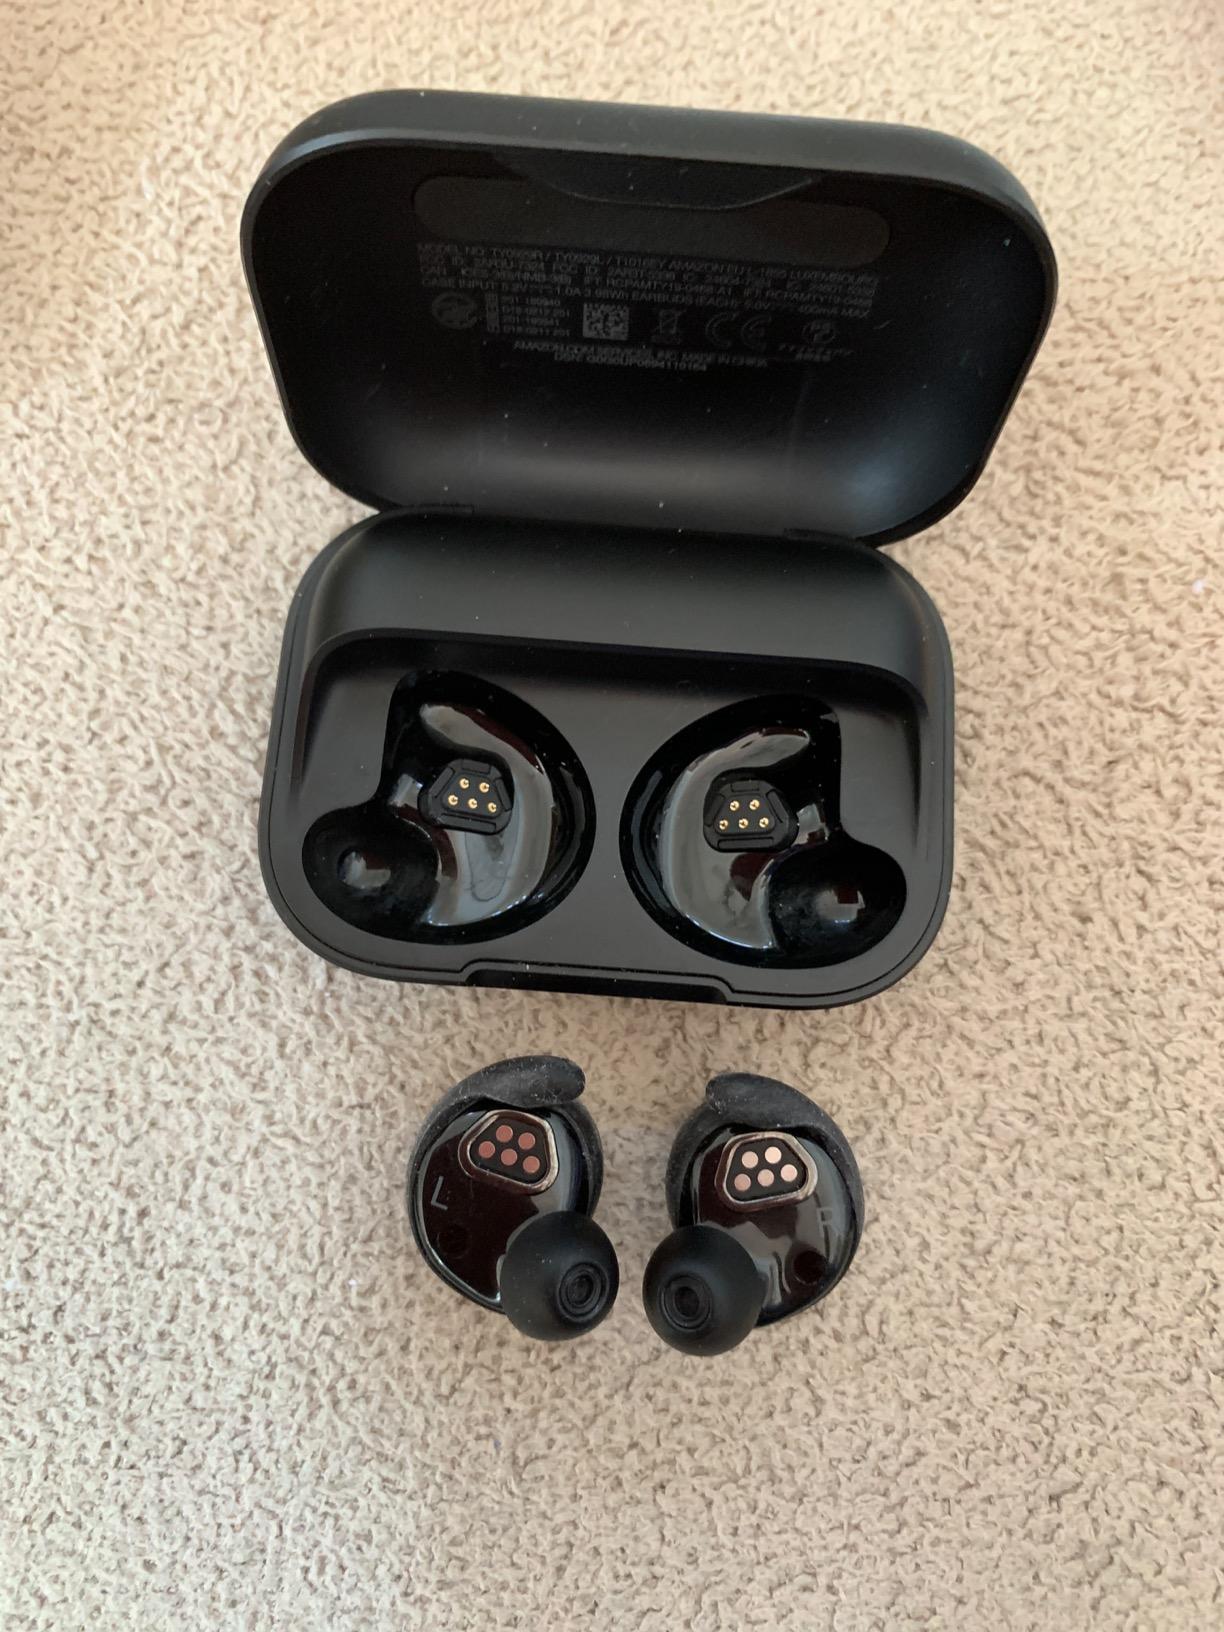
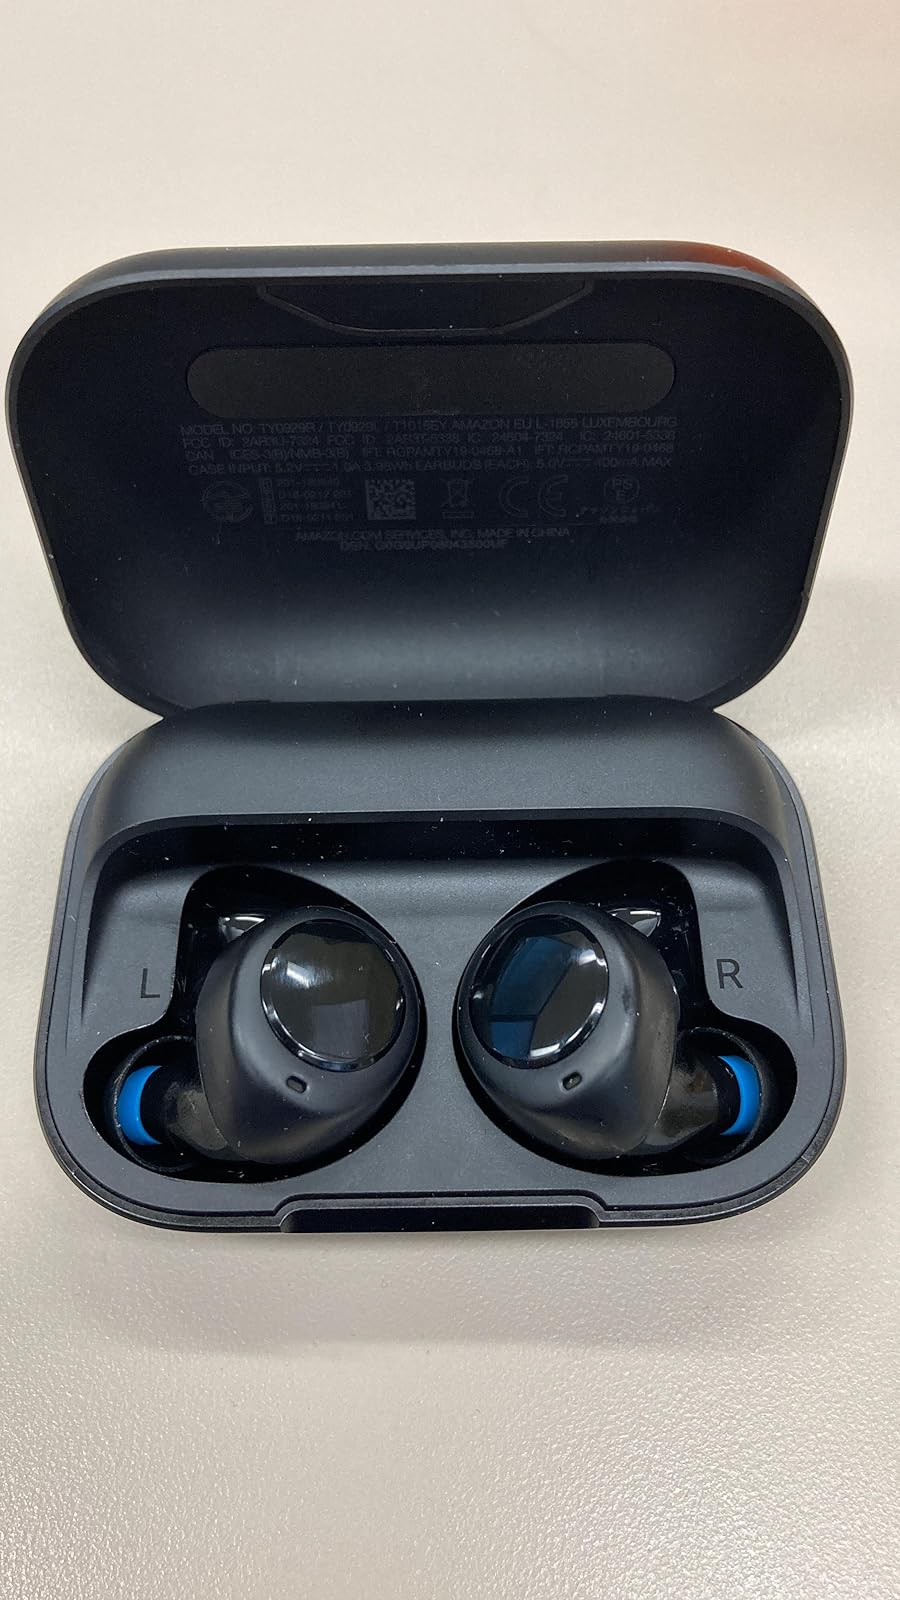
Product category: earbuds
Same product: yes